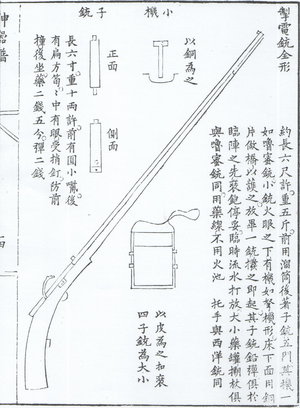
Un mousquet est une arme à feu portative au long canon à âme lisse, crosse d'épaule et platine à mèche ou à rouet, en usage dans l'infanterie aux XVIᵉ et XVIIᵉ siècles.